History of cartography

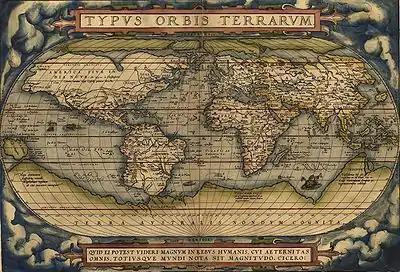
World map "Theatrum Orbis Terrarum" by Ortelius (1570)

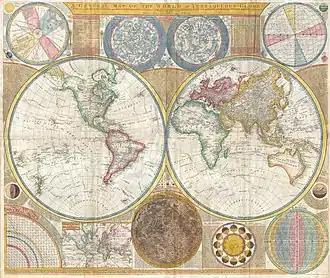
A general map of the world by Samuel Dunn, 1794, containing star chart, map of the Solar System, map of the Moon and other features along with Earth's both hemispheres.

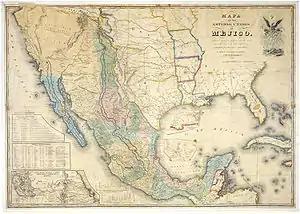
""Mapa de los Estados Unidos de Méjico" by John Distrunell, the 1847 map used during the negotiations of the Treaty of Guadalupe Hidalgo ending the Mexican–American War.

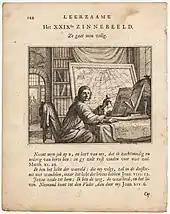
A portrait of a Dutch mapmaker looking up intently from his charts and holding a caliper, 1714.

Leuven, Antwerp, and Amsterdam were the main centres of the Netherlandish school of cartography in its golden age (the 16th and 17th centuries, approximately 1570–1670s). The Golden Age of Dutch cartography started in Flanders (mainly in Leuven and Antwerp) when Gerardus Mercator and Abraham Ortelius found its fullest expression during the 17th century with the production of monumental multi-volume world atlases in the Dutch Republic (mainly in Amsterdam) by competing mapmaking firms led by Lucas Waghenaer, Joan Blaeu, Jan Janssonius, Claes Janszoon Visscher, and Frederik de Wit.